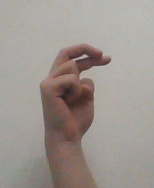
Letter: zay